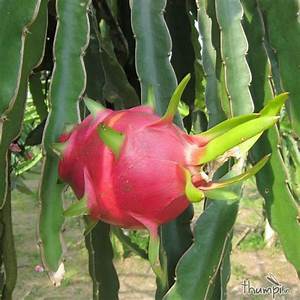
Label: Dragonfruit